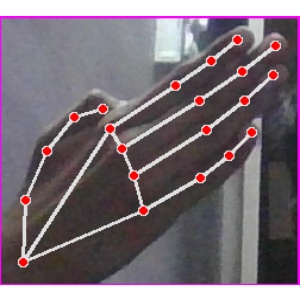
अक्षर: घ